Glossop

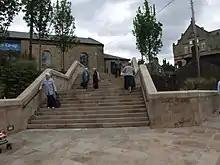
Henry Street Staircase realised through Glossop Vision

The decline of cotton spinning has resulted in the closure of many of the town's mills. The Howard family sold the Glossop Estate in 1925 and donated large areas to the people of Glossop. Manor Park was the location of the family's manor house and gardens. The recession of 1929 hit Glossop very hard: in 1929 the unemployment rate was 14%, and in 1931 it was 55%. In Hadfield it reached 67%. National initiatives to improve housing and employment conditions largely failed, and mills fell empty and decayed. Unemployment remained at 36% in 1938. The Second World War changed this: military stores, metals, machine tools, munitions, rubber and essential industries moved into the empty factories and left Glossop with a more diverse range of industries.